Ashok Nagar, Chennai

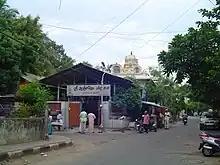
Hanumanthavanam

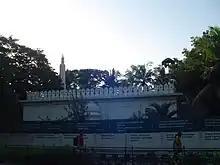
Mosque

Close by Vadapalani are the Kamala, AVM Rajeswari, SSR Pangajam, Palazzo screens. Kasi and Kasi talkies are at Ekattuthangal.